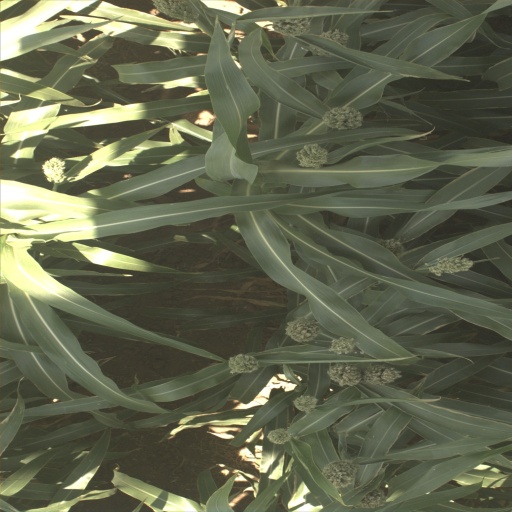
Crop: sorghum